Answer in natural language. Which point is closer to the camera taking this photo, point A  or point B? Choose between the following options: B or A
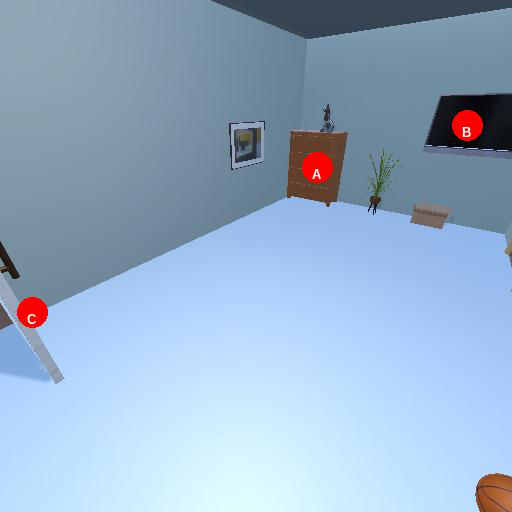
<answer>B</answer>